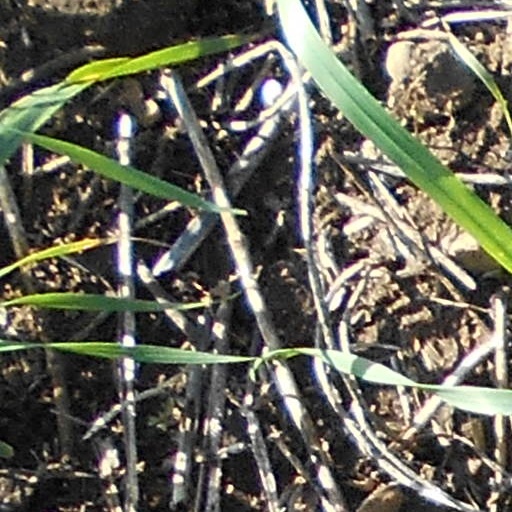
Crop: wheat